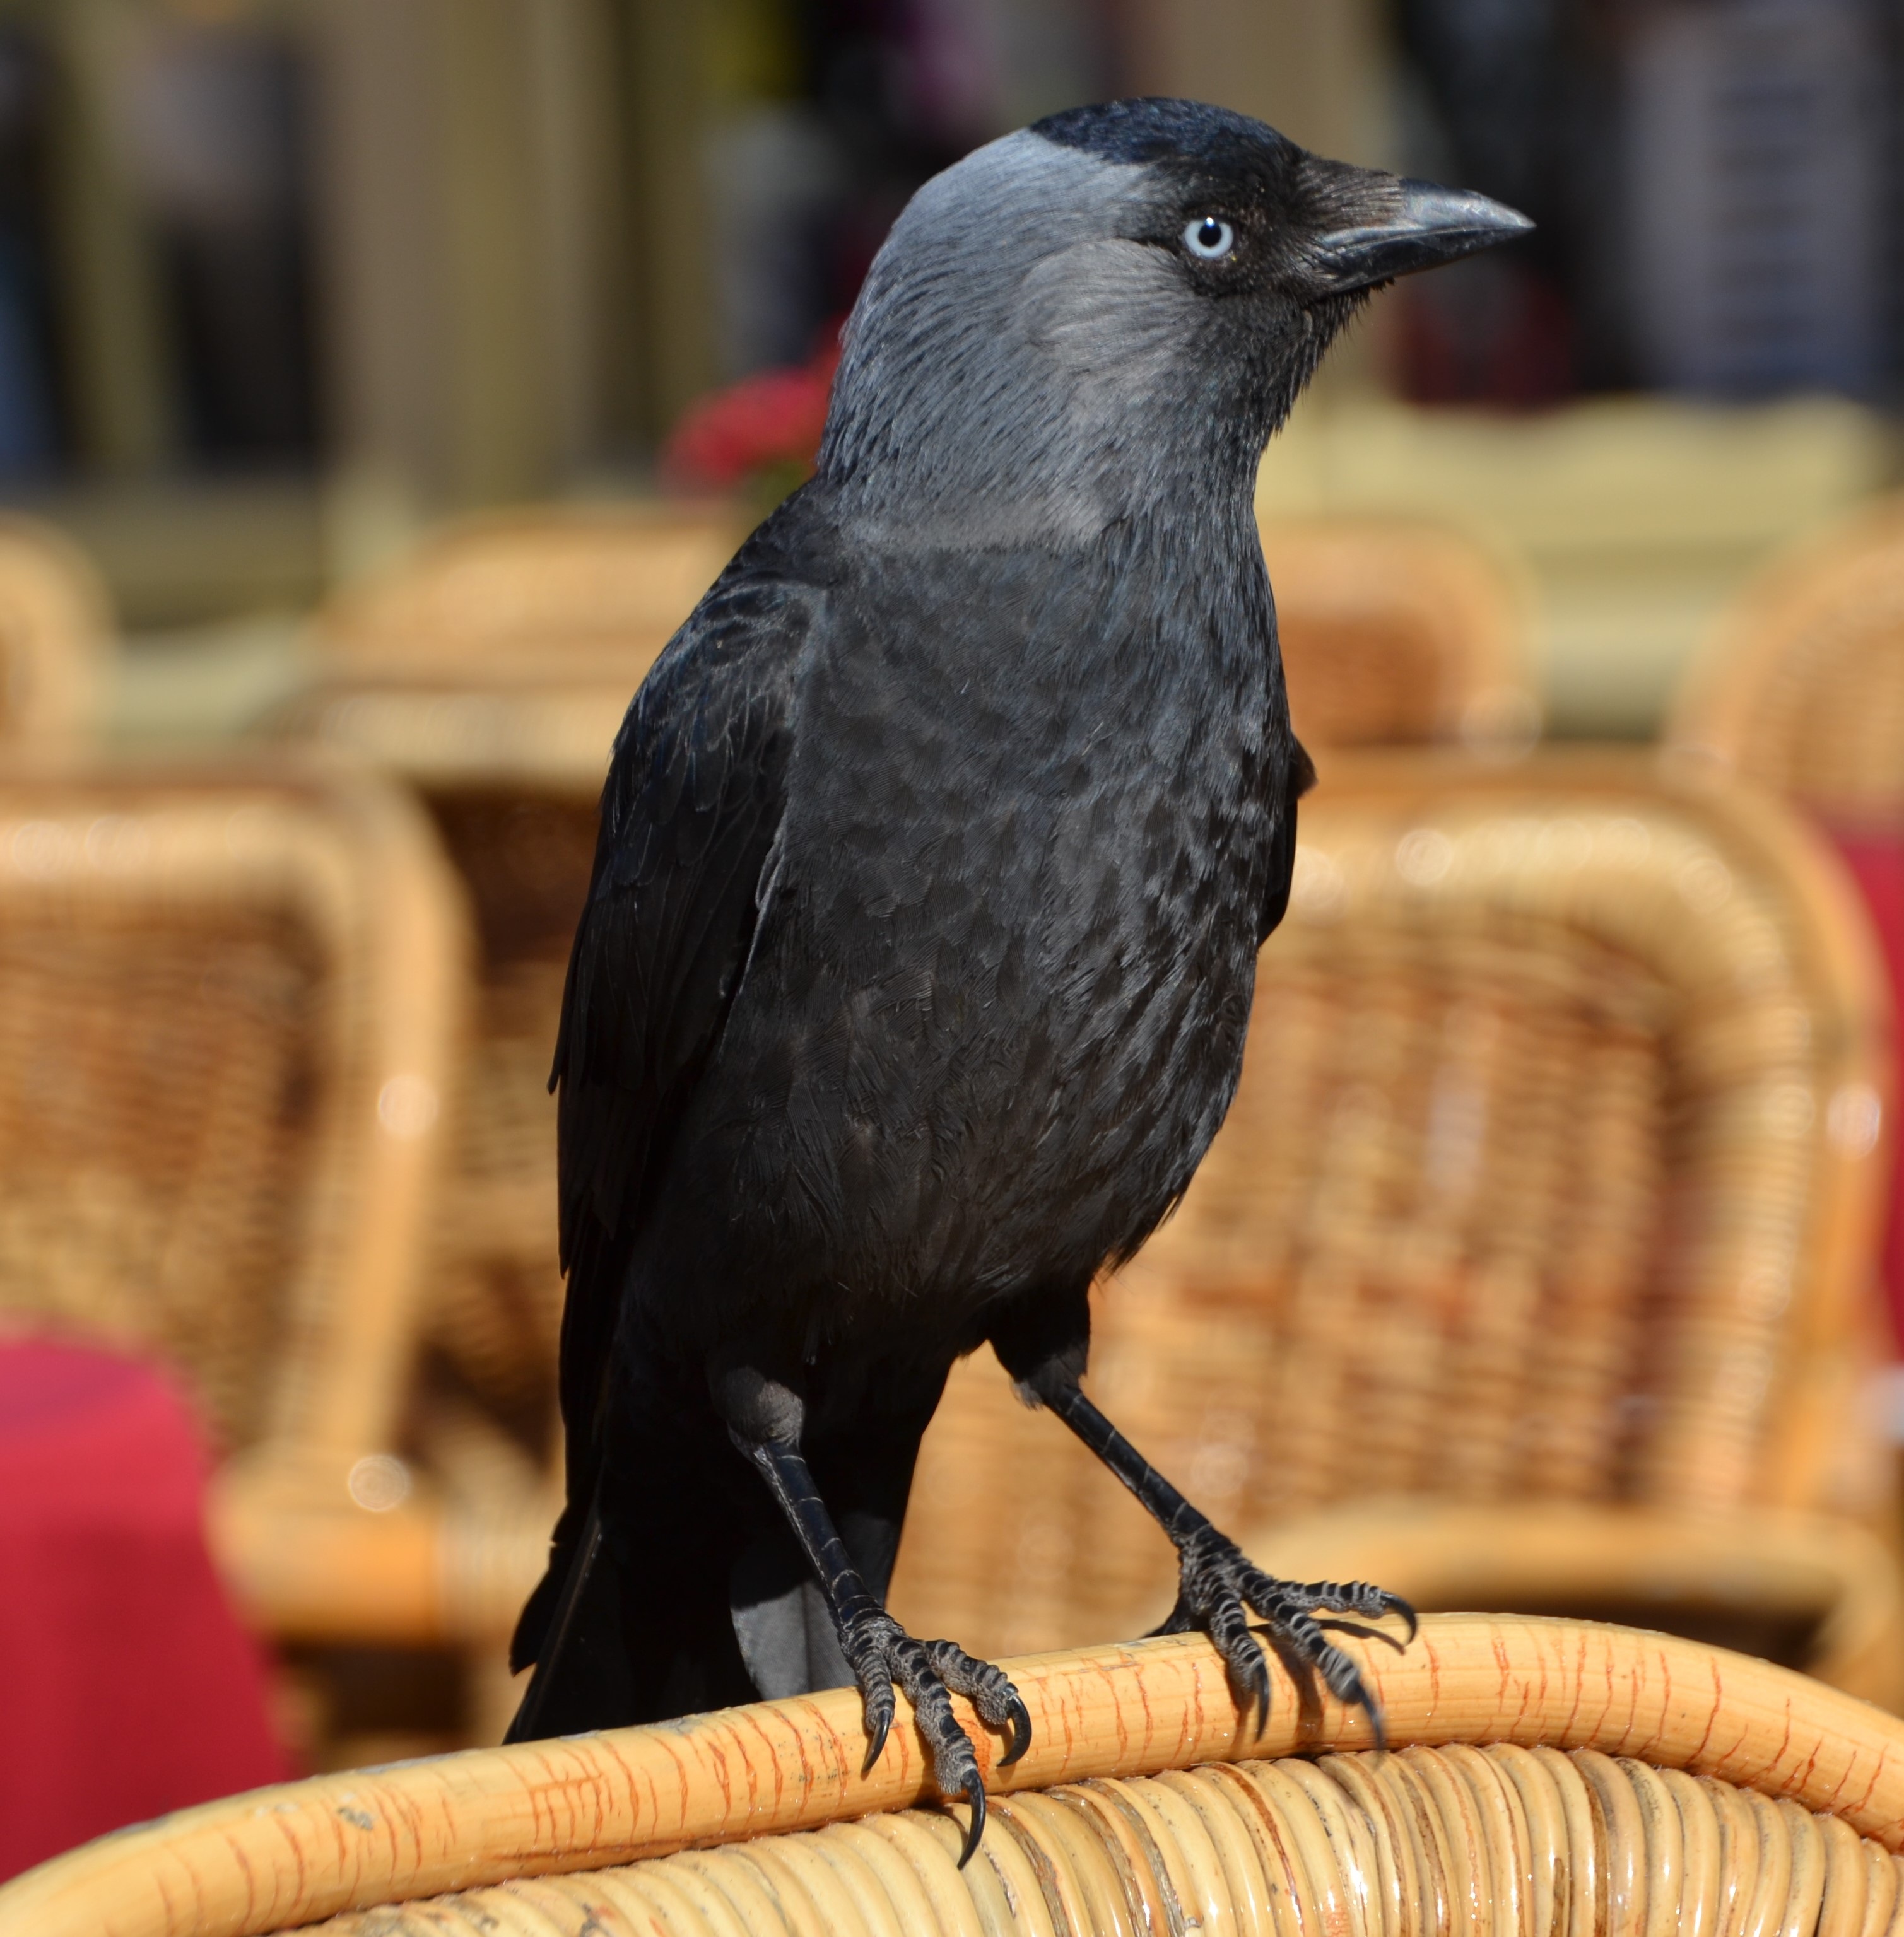
bird, animal, fly, wildlife, beak, black, fauna, vertebrate, raven, blackbird, american crow, perching bird